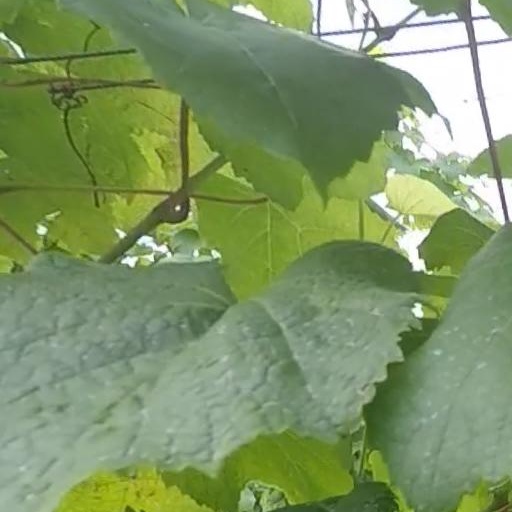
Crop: grape